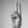
ASL letter: U